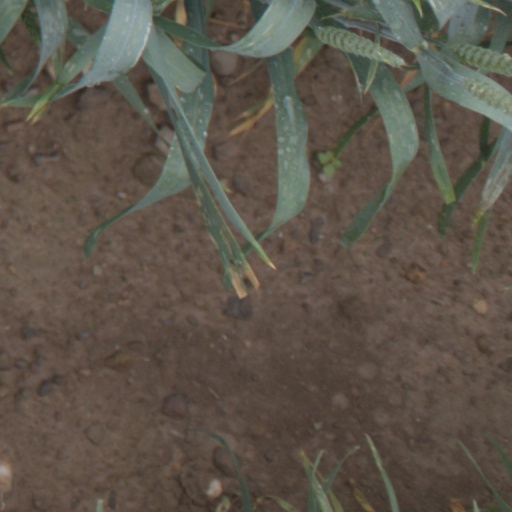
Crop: wheat